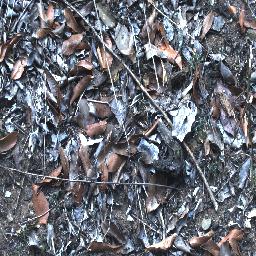
Label: negative